Léon Lécuyer

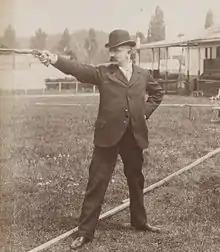
Léon Lécuyer in 1898

Léon Lécuyer (8 April 1855 – 25 October 1915) was a French sports shooter. He competed in fencing at the 1900 Summer Olympics. He also competed in three events at the 1908 Summer Olympics winning a bronze medal in the team small-bore rifle event.